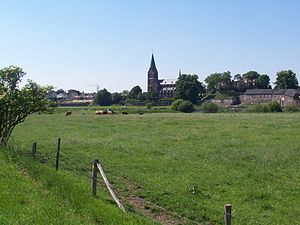
Peel en Maas / Galleri
Peel en Maas er en kommune og en by, beliggende i den sydlige provins Limburg i Nederlandene. Kommunens areal er på 161,35 km², og indbyggertallet er på 43.363 pr. 1. april 2016.